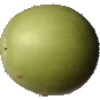
Label: apple_granny_smith